Describe the emotion expressed in this image:  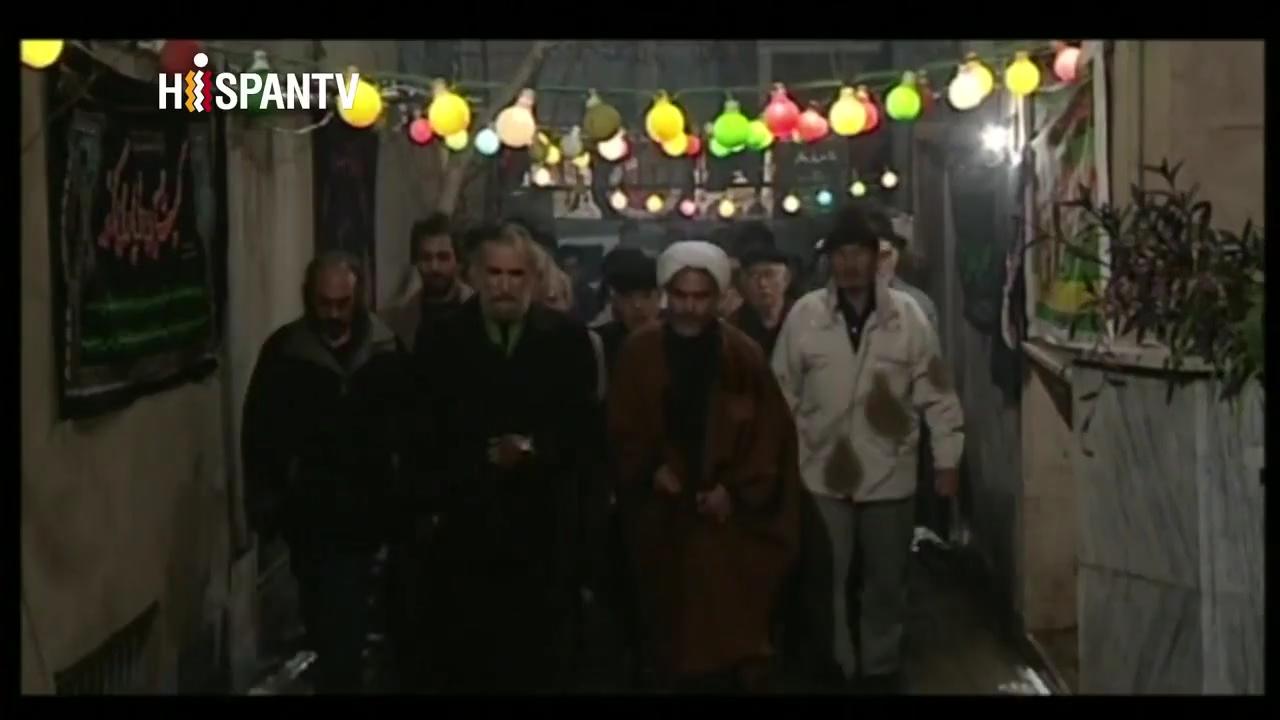
This person displays Suffering, valence and arousal with low intensity.